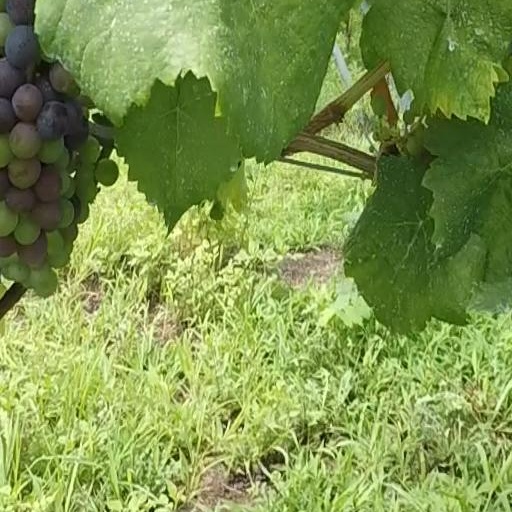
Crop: grape